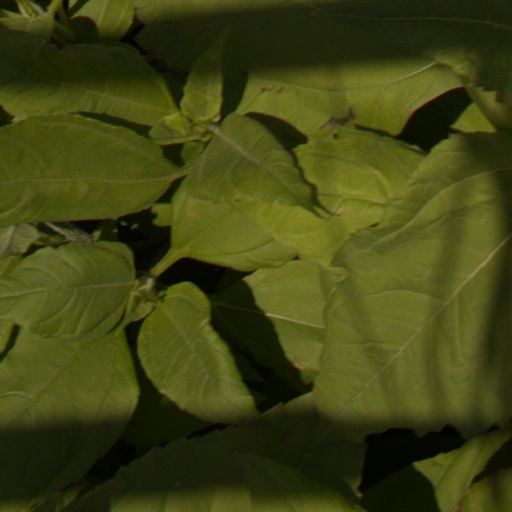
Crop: Jerusalem artichoke